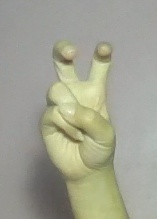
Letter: toot